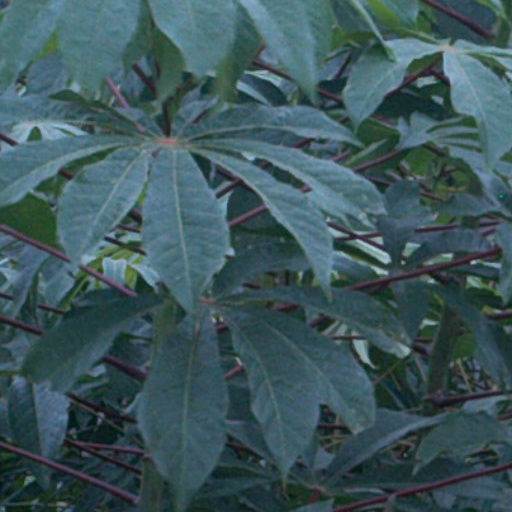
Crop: cassava